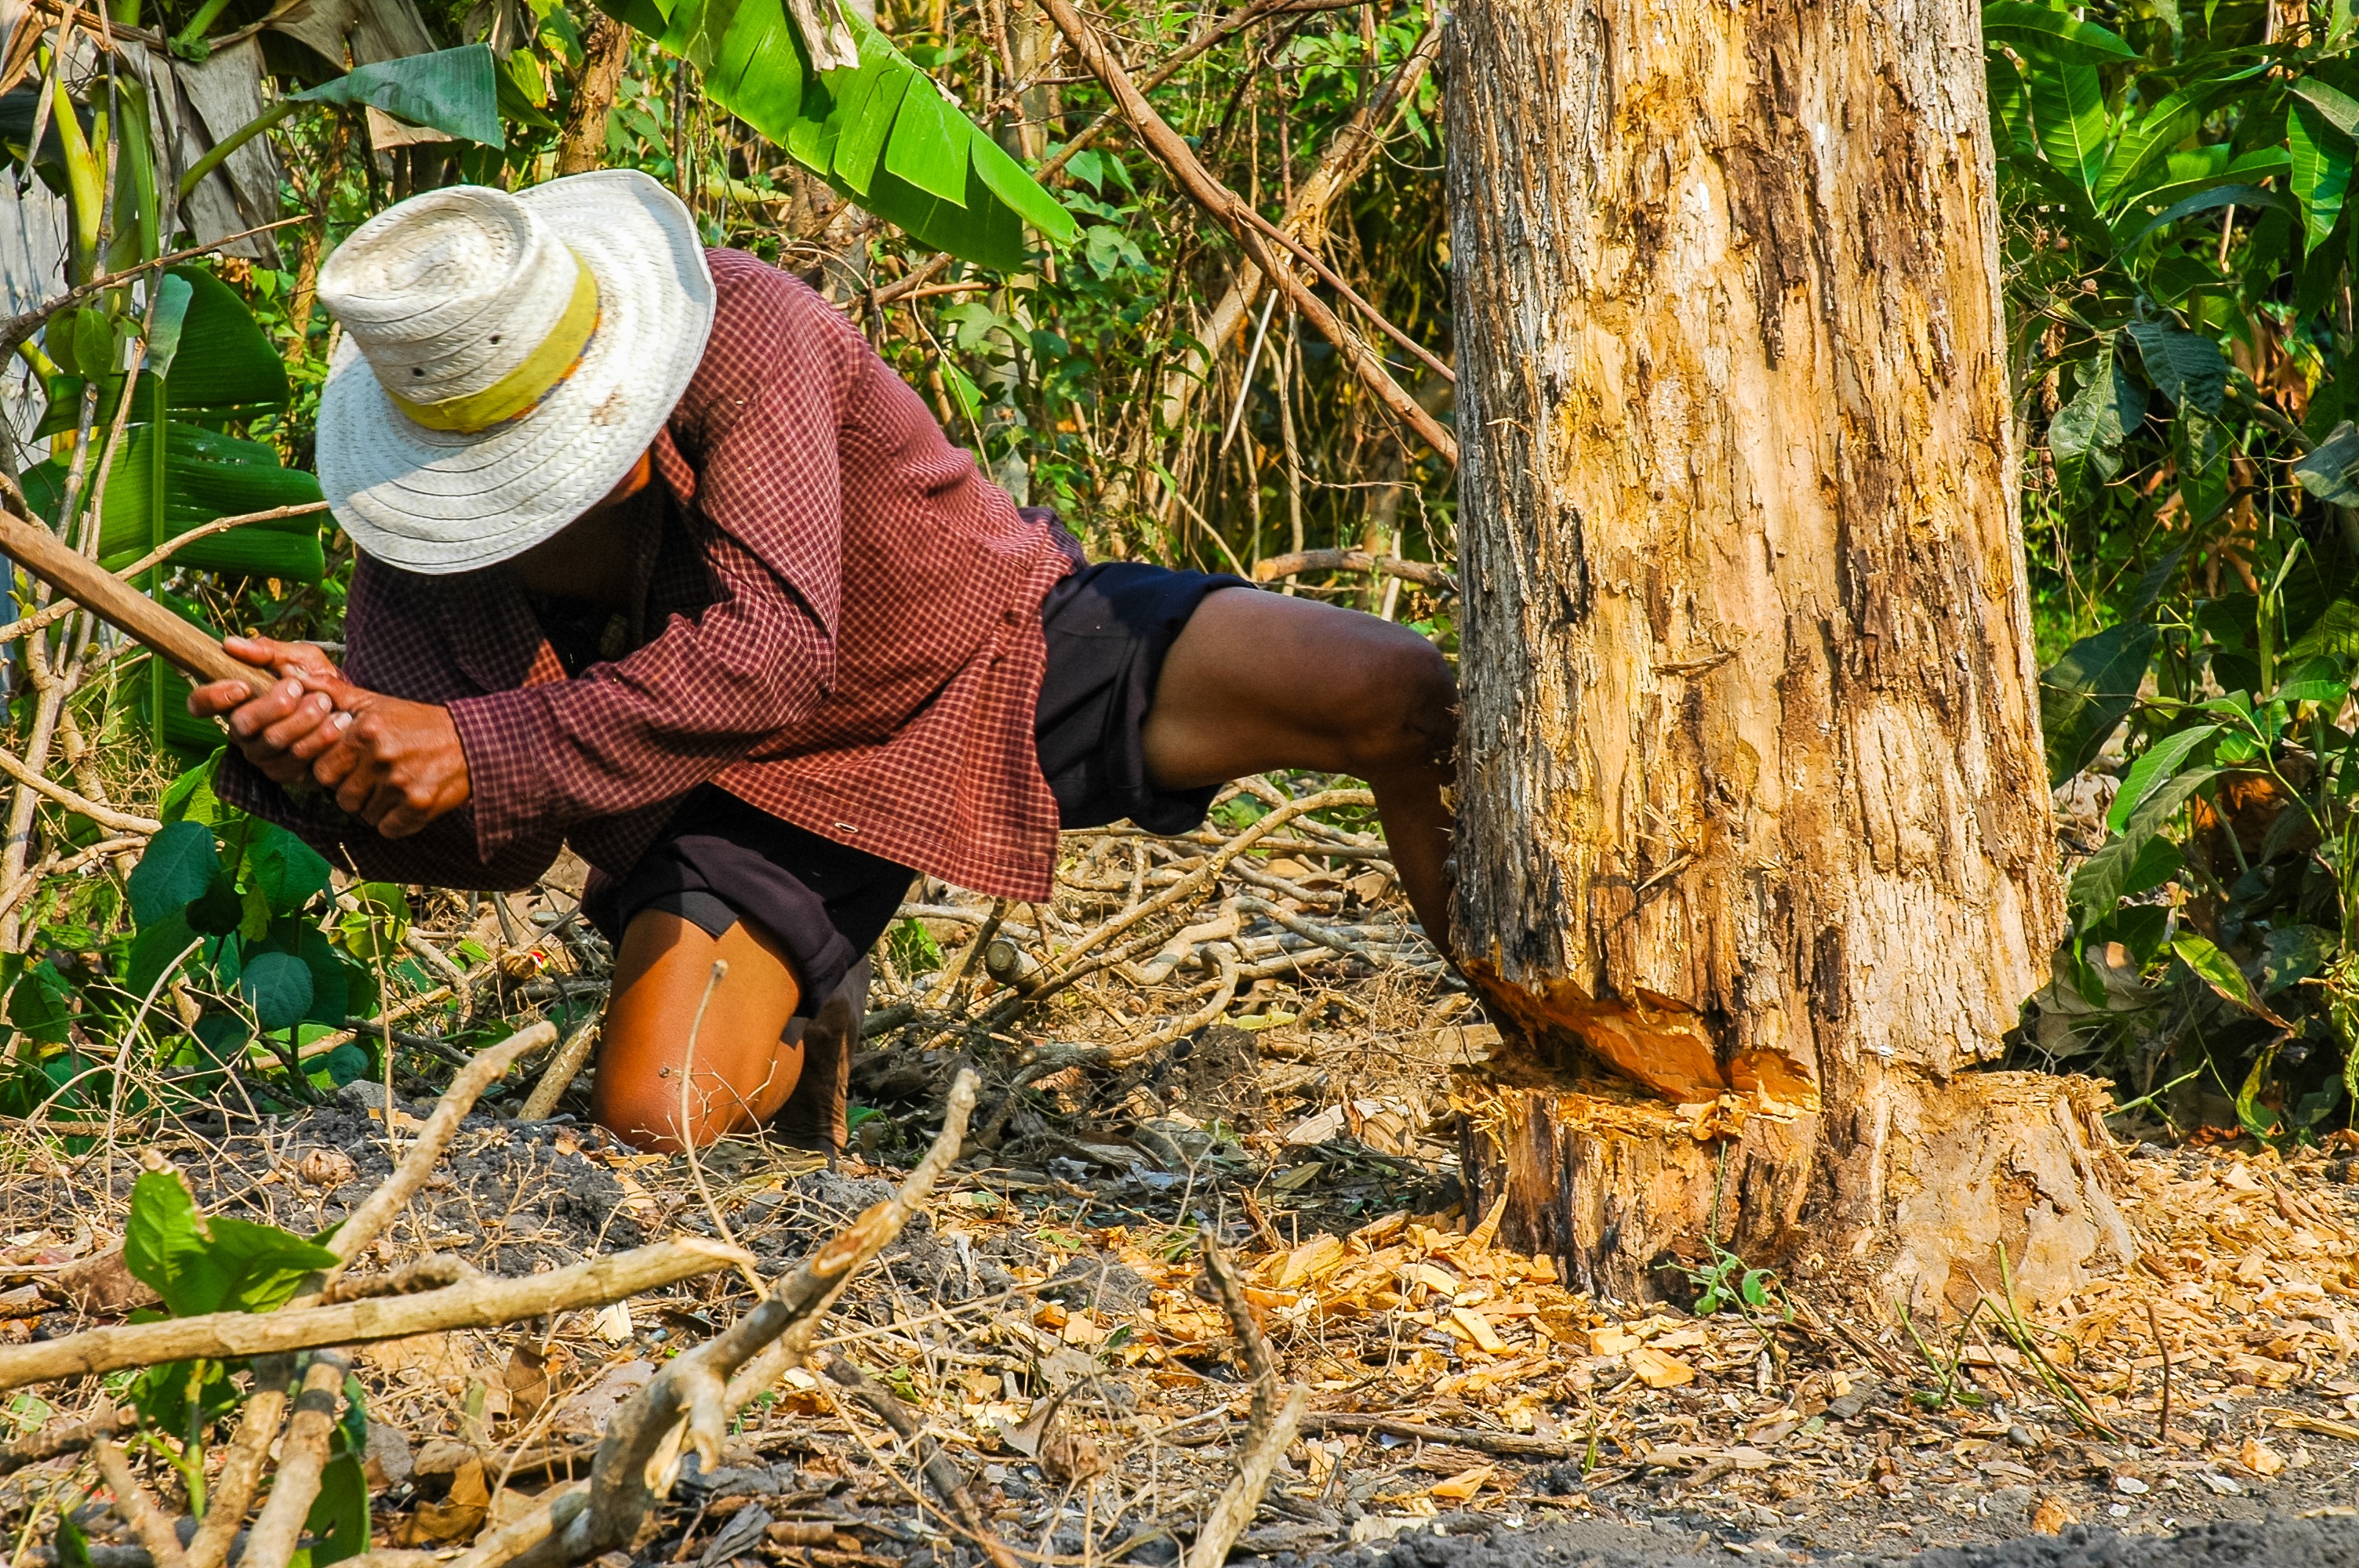
man, tree, forest, plant, wood, leaf, trunk, jungle, crop, autumn, soil, agriculture, thailand, climb, tribe, woodland, habitat, thai, dangerous, lumberjack, cases, tree felling, natural environment, woody plant, saw without, cut tree